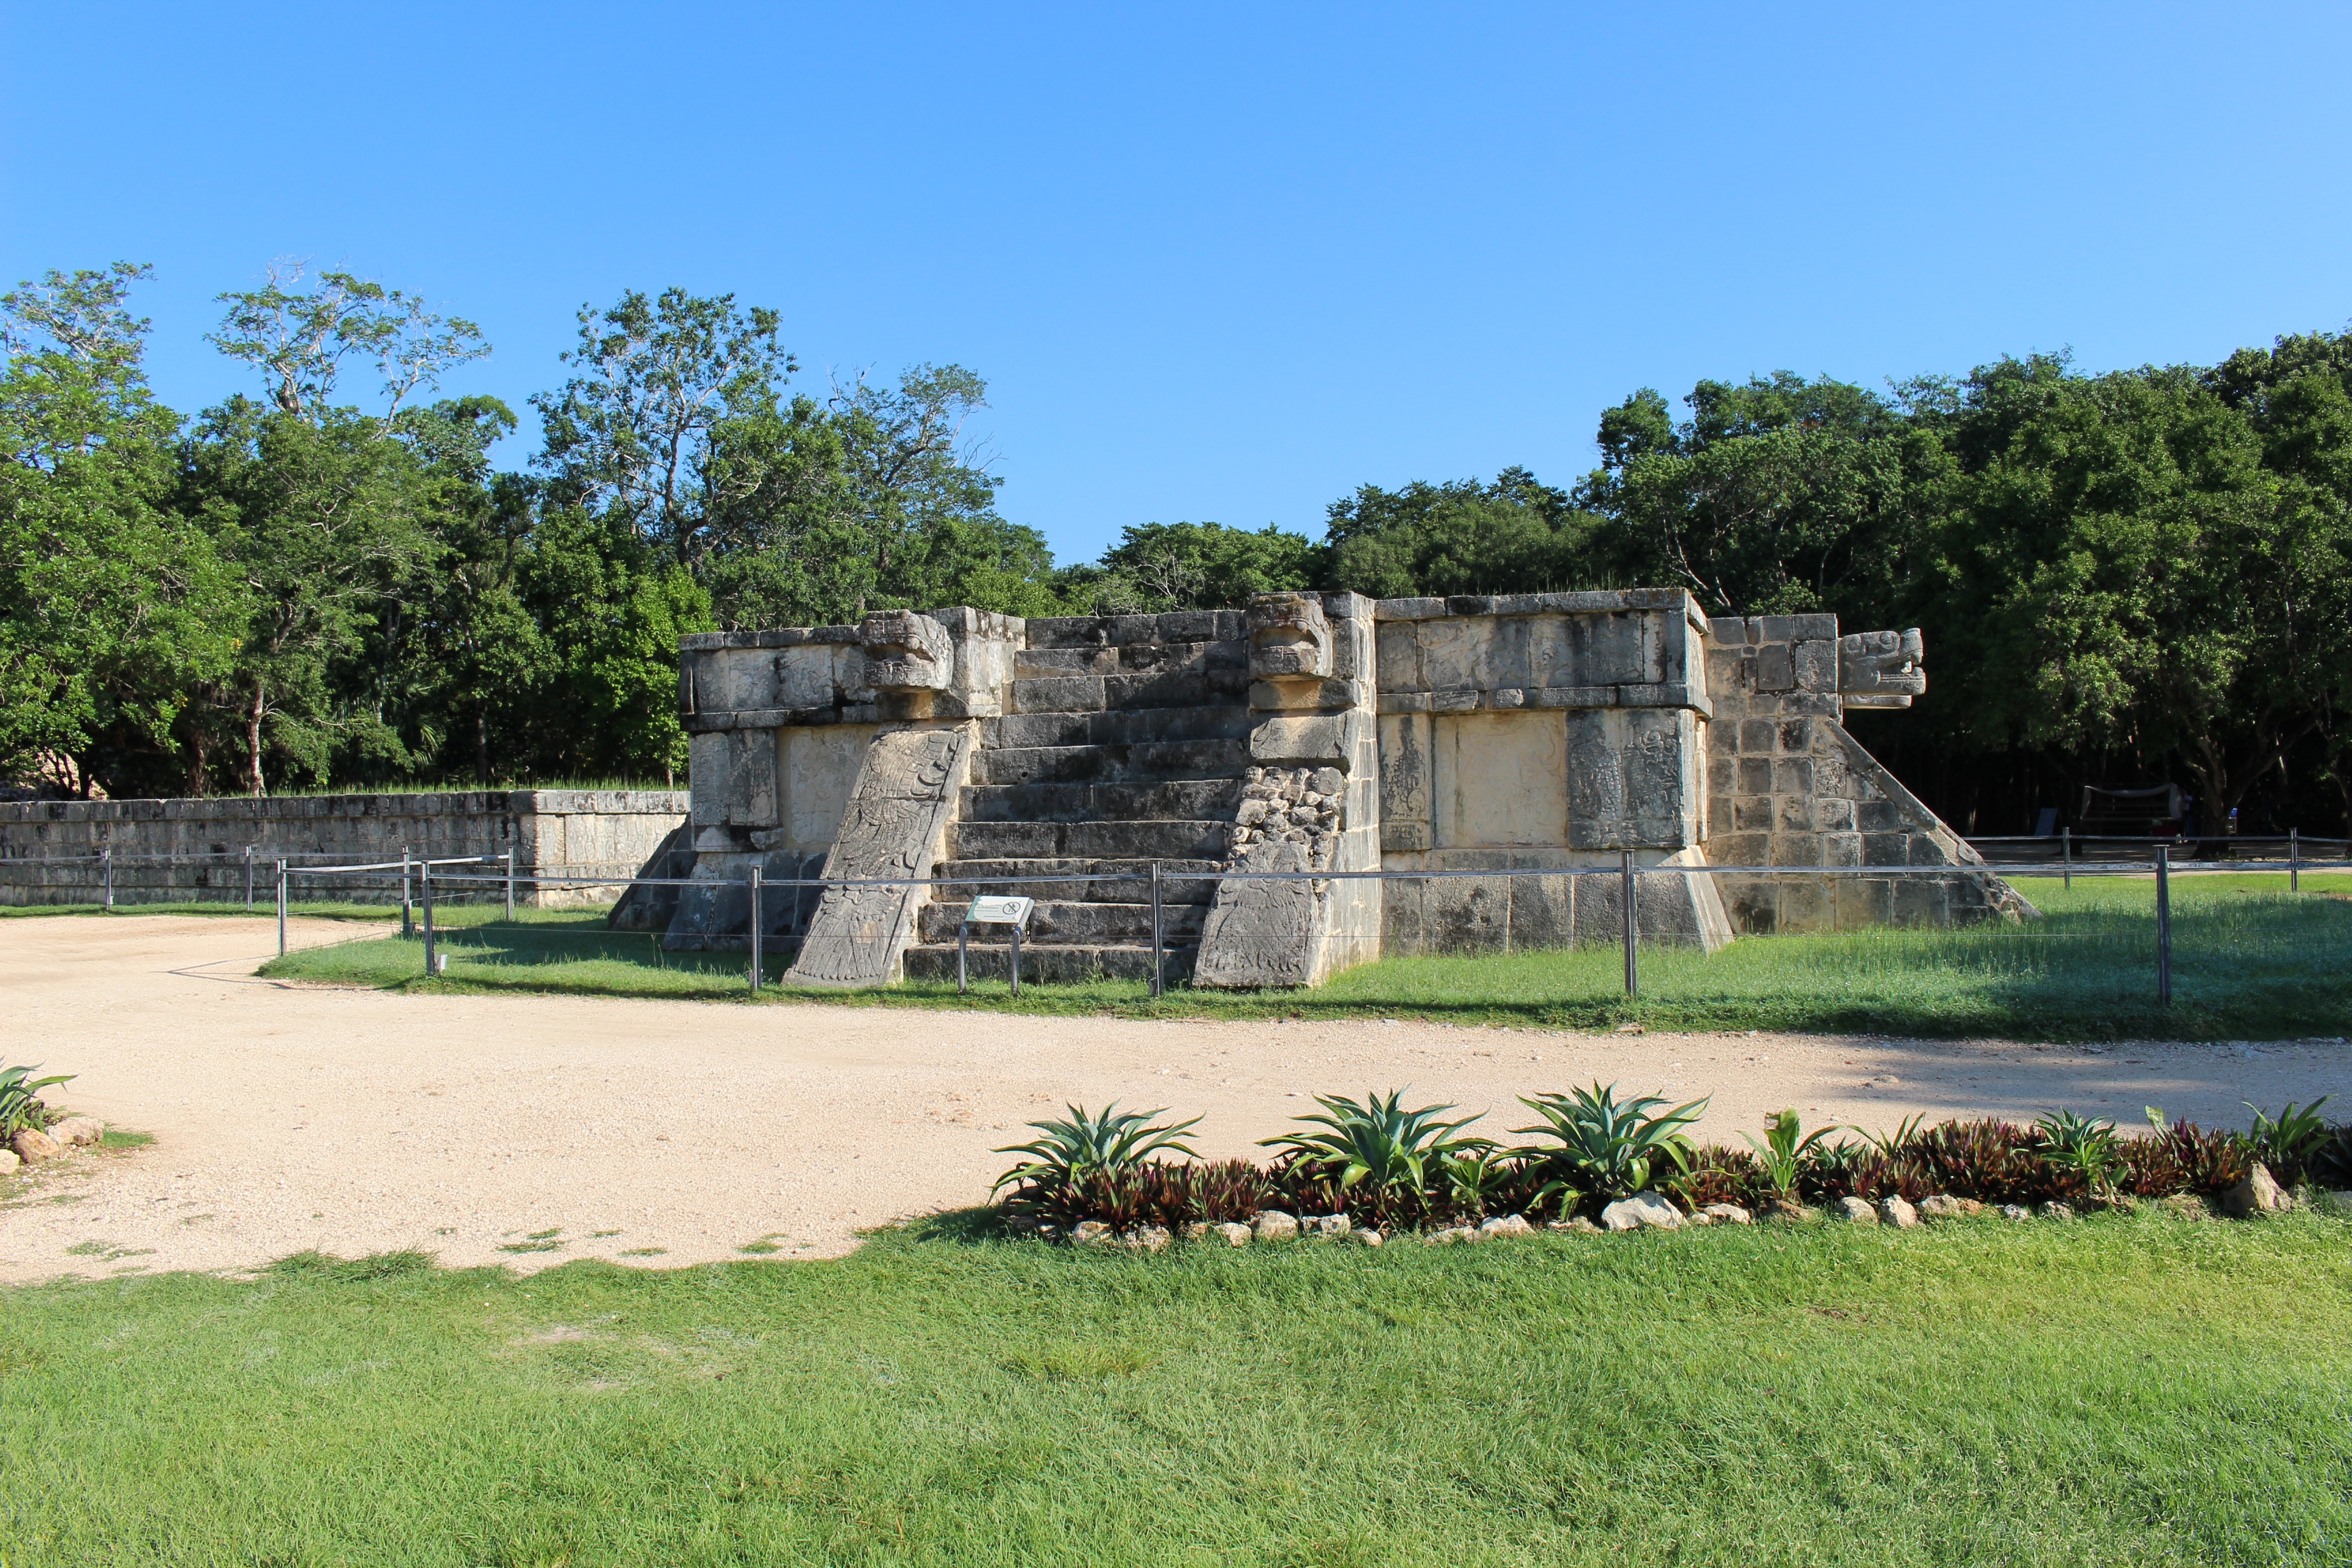
building, monument, holiday, fortification, mexico, ruins, estate, cancun, davidbarrera, archaeological site, maya civilization